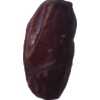
Label: dates